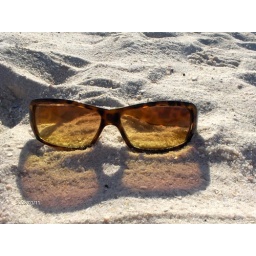
glass in the sand